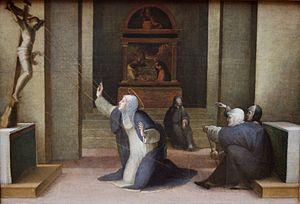
Catherine Benincasa, en religion Catherine de Sienne, née le 25 mars 1347 à Sienne, en Toscane, et décédée le 29 avril 1380 à 33 ans à Rome, est une tertiaire dominicaine mystique, qui a exercé une grande influence sur l'Église catholique. Elle est déclarée sainte et docteur de l'Église.